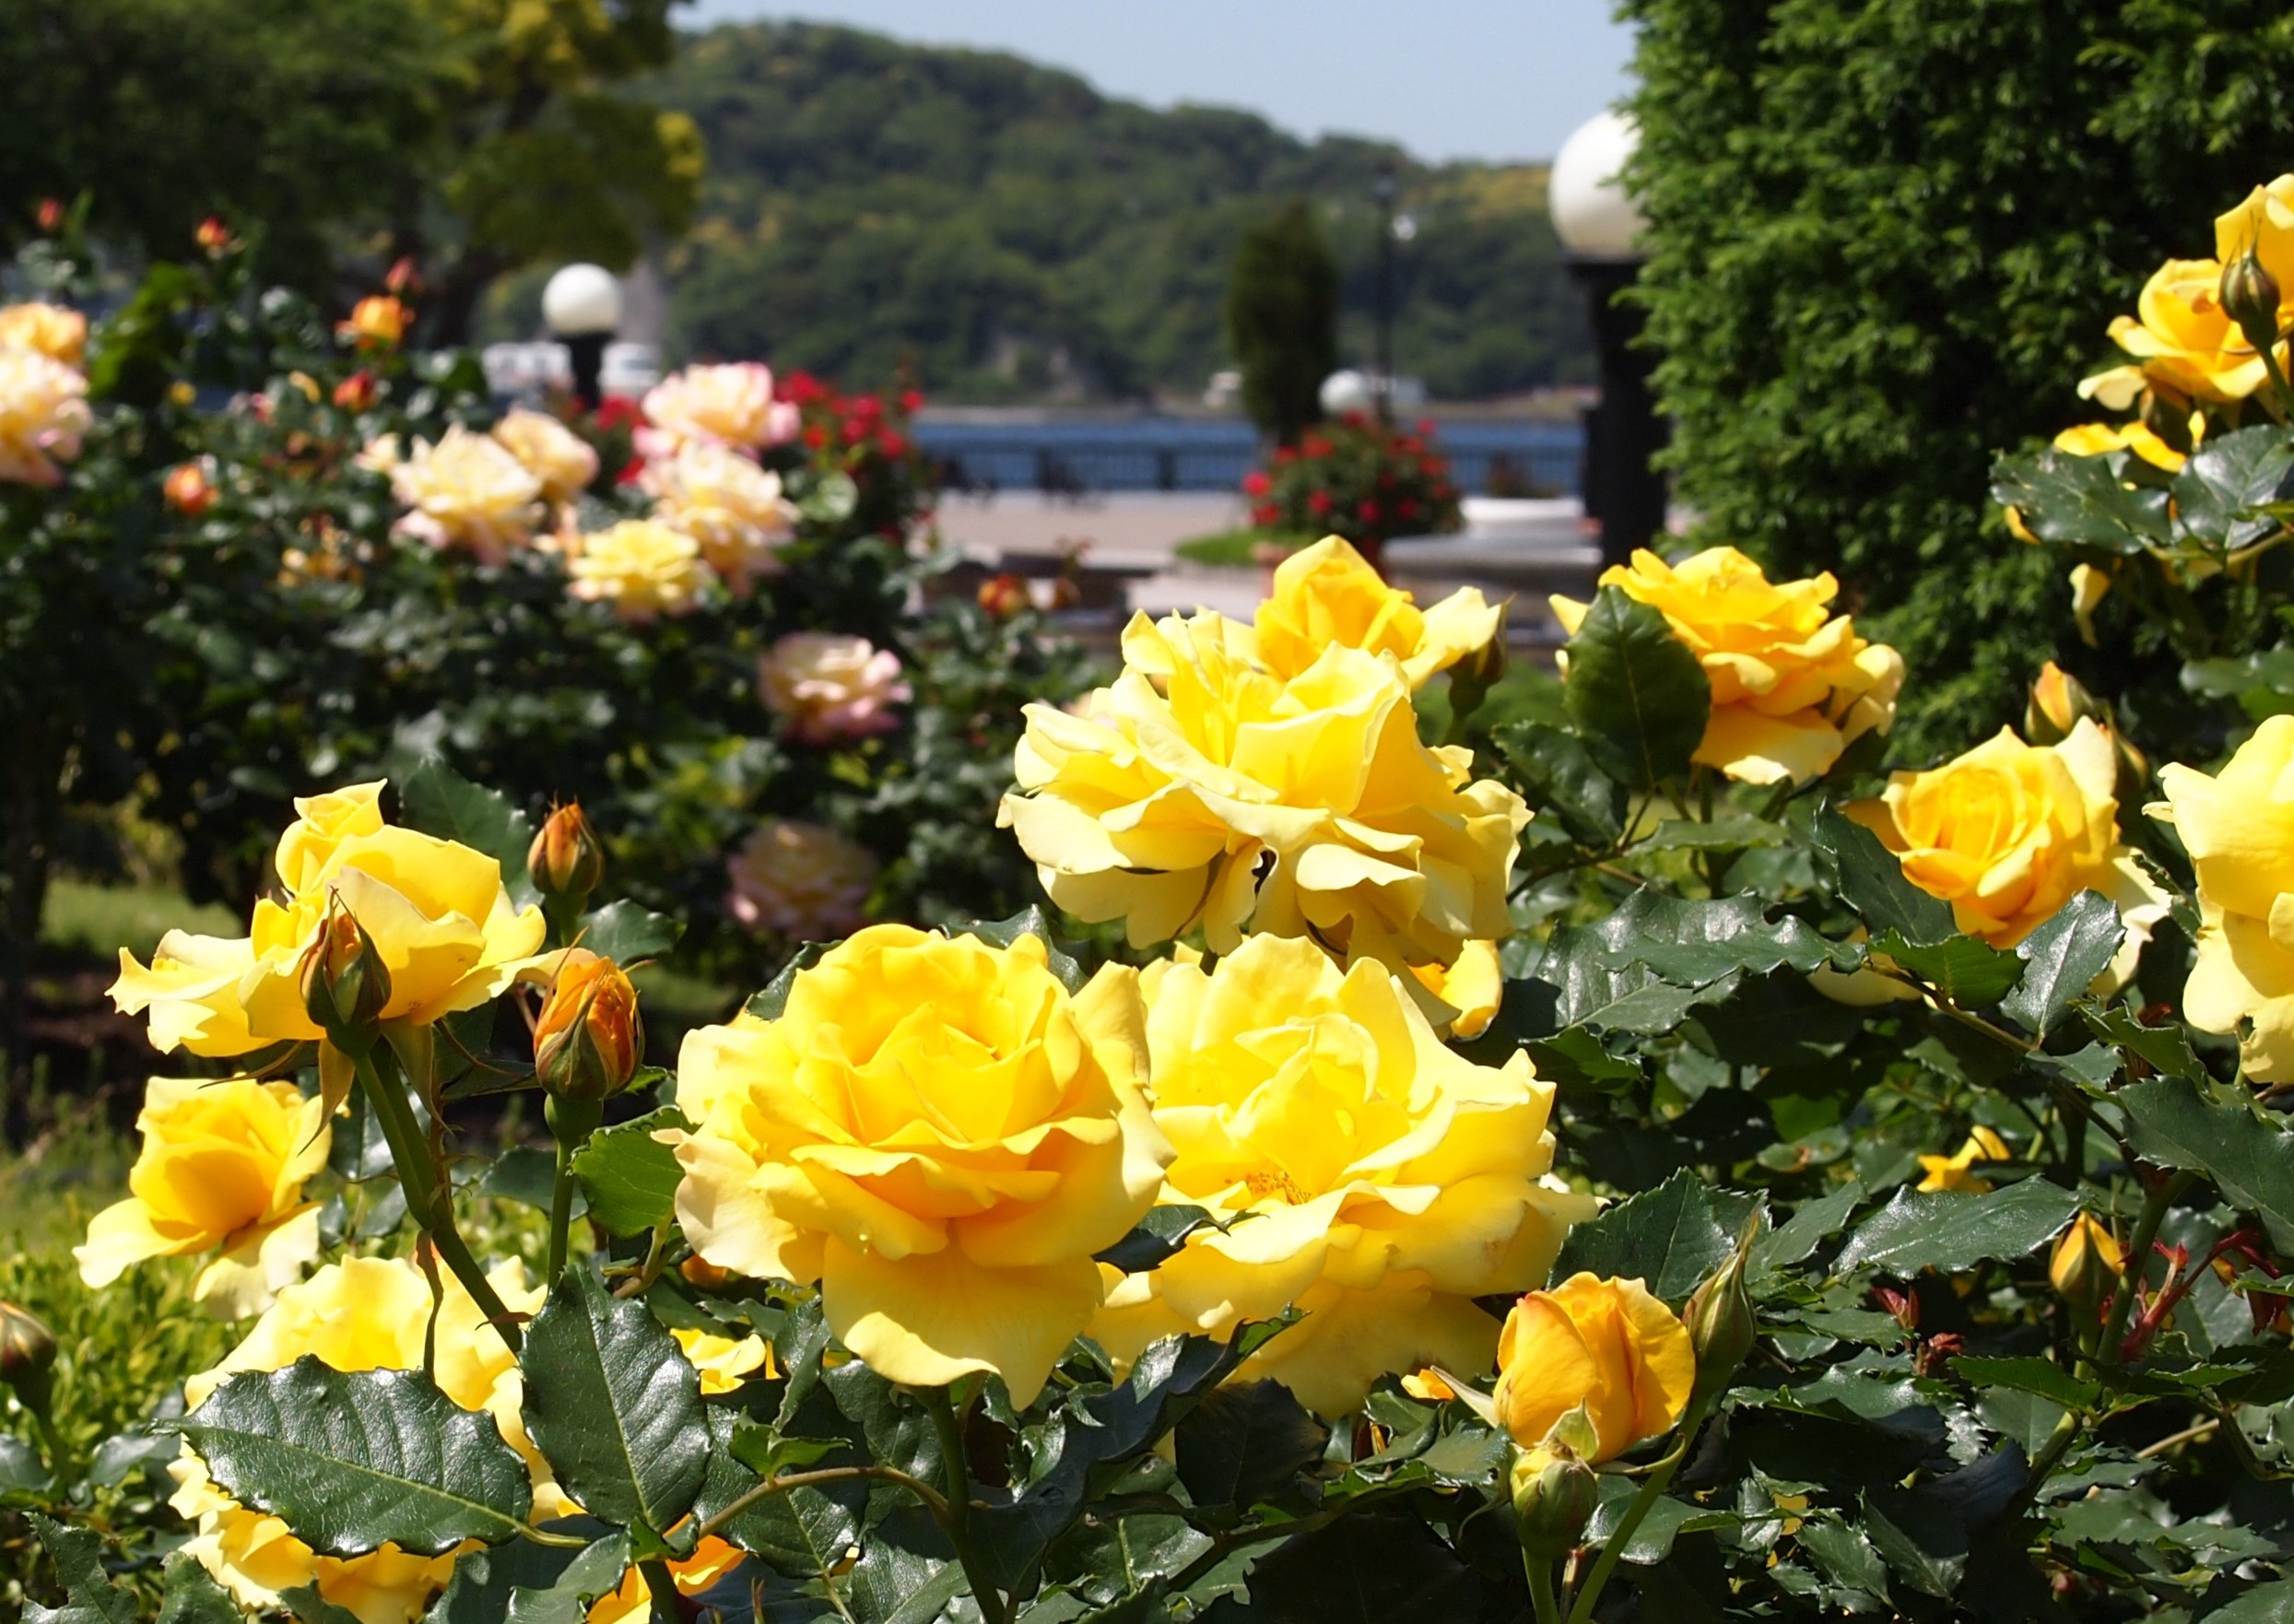
sea, plant, flower, france, rose, green, red, america, bay, botany, blue, yellow, garden, japan, flora, blue sky, shrub, navy, commemoration, floribunda, yokosuka, kanagawa japan, flowering plant, garden roses, rose family, antomasako, verny park, keikyu, shioiri station, jr yokosuka station, france people, francois, verny, yokosuka shi, naval base, annual plant, land plant, rose order, austrian briar